Acura

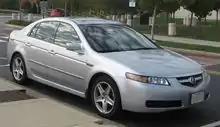
2004-2006 Acura TL

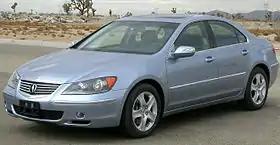
2005 Acura RL

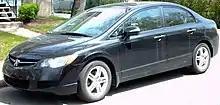
2006 Acura CSX

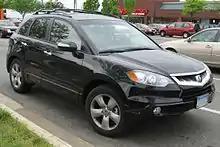
2007 Acura RDX

In 2005, a new RL was introduced with a V6, improved styling, and Super Handling All-Wheel Drive (SH-AWD), a system capable of sending almost all of the RL's power to just one wheel in a turn. The second-generation RL appeared on "Car and Driver"s Ten Best list for 2005, and also garnered an CNET.com "Editor's Choice". However in the midsize luxury segment, RL sales lagged far behind not only the best-selling German offerings but also Japanese contemporaries like the Lexus GS and Infiniti M. Honda Japan had set the RL's initial price high, close to those with V8 engines, disappointing potential customers who perceived Acura as not being on par with its German rivals in brand equity and expected more value from the Japanese marque. The damage from Honda Japan's alleged hubris was done, even though Honda Canada has since reduced the RL's price.